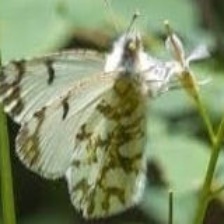
Species: EASTERN DAPPLE WHITE
Butterfly family (ImageNet category): cabbage_butterfly